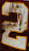
Number: 2